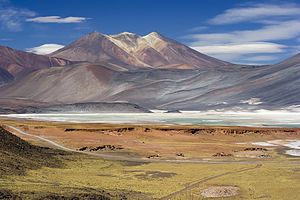
Vildmark
Miscantilagunen i Tarapacá-regionen i det nordlige Chile.
Vildmark defineres som områder, der ikke er væsentligt forstyrret af menneskelig aktivitet. Vildmarker er ofte ørkner, fjeldegne, urskove, regnskove, stepper, tundraer eller taiga. I Danmark findes ingen vildmarker.